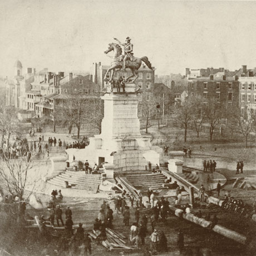
tower at the time of its completion